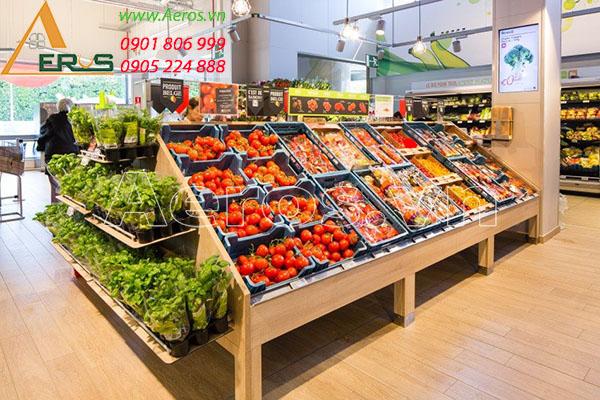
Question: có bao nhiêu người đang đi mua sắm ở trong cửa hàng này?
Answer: có một người đàn ông